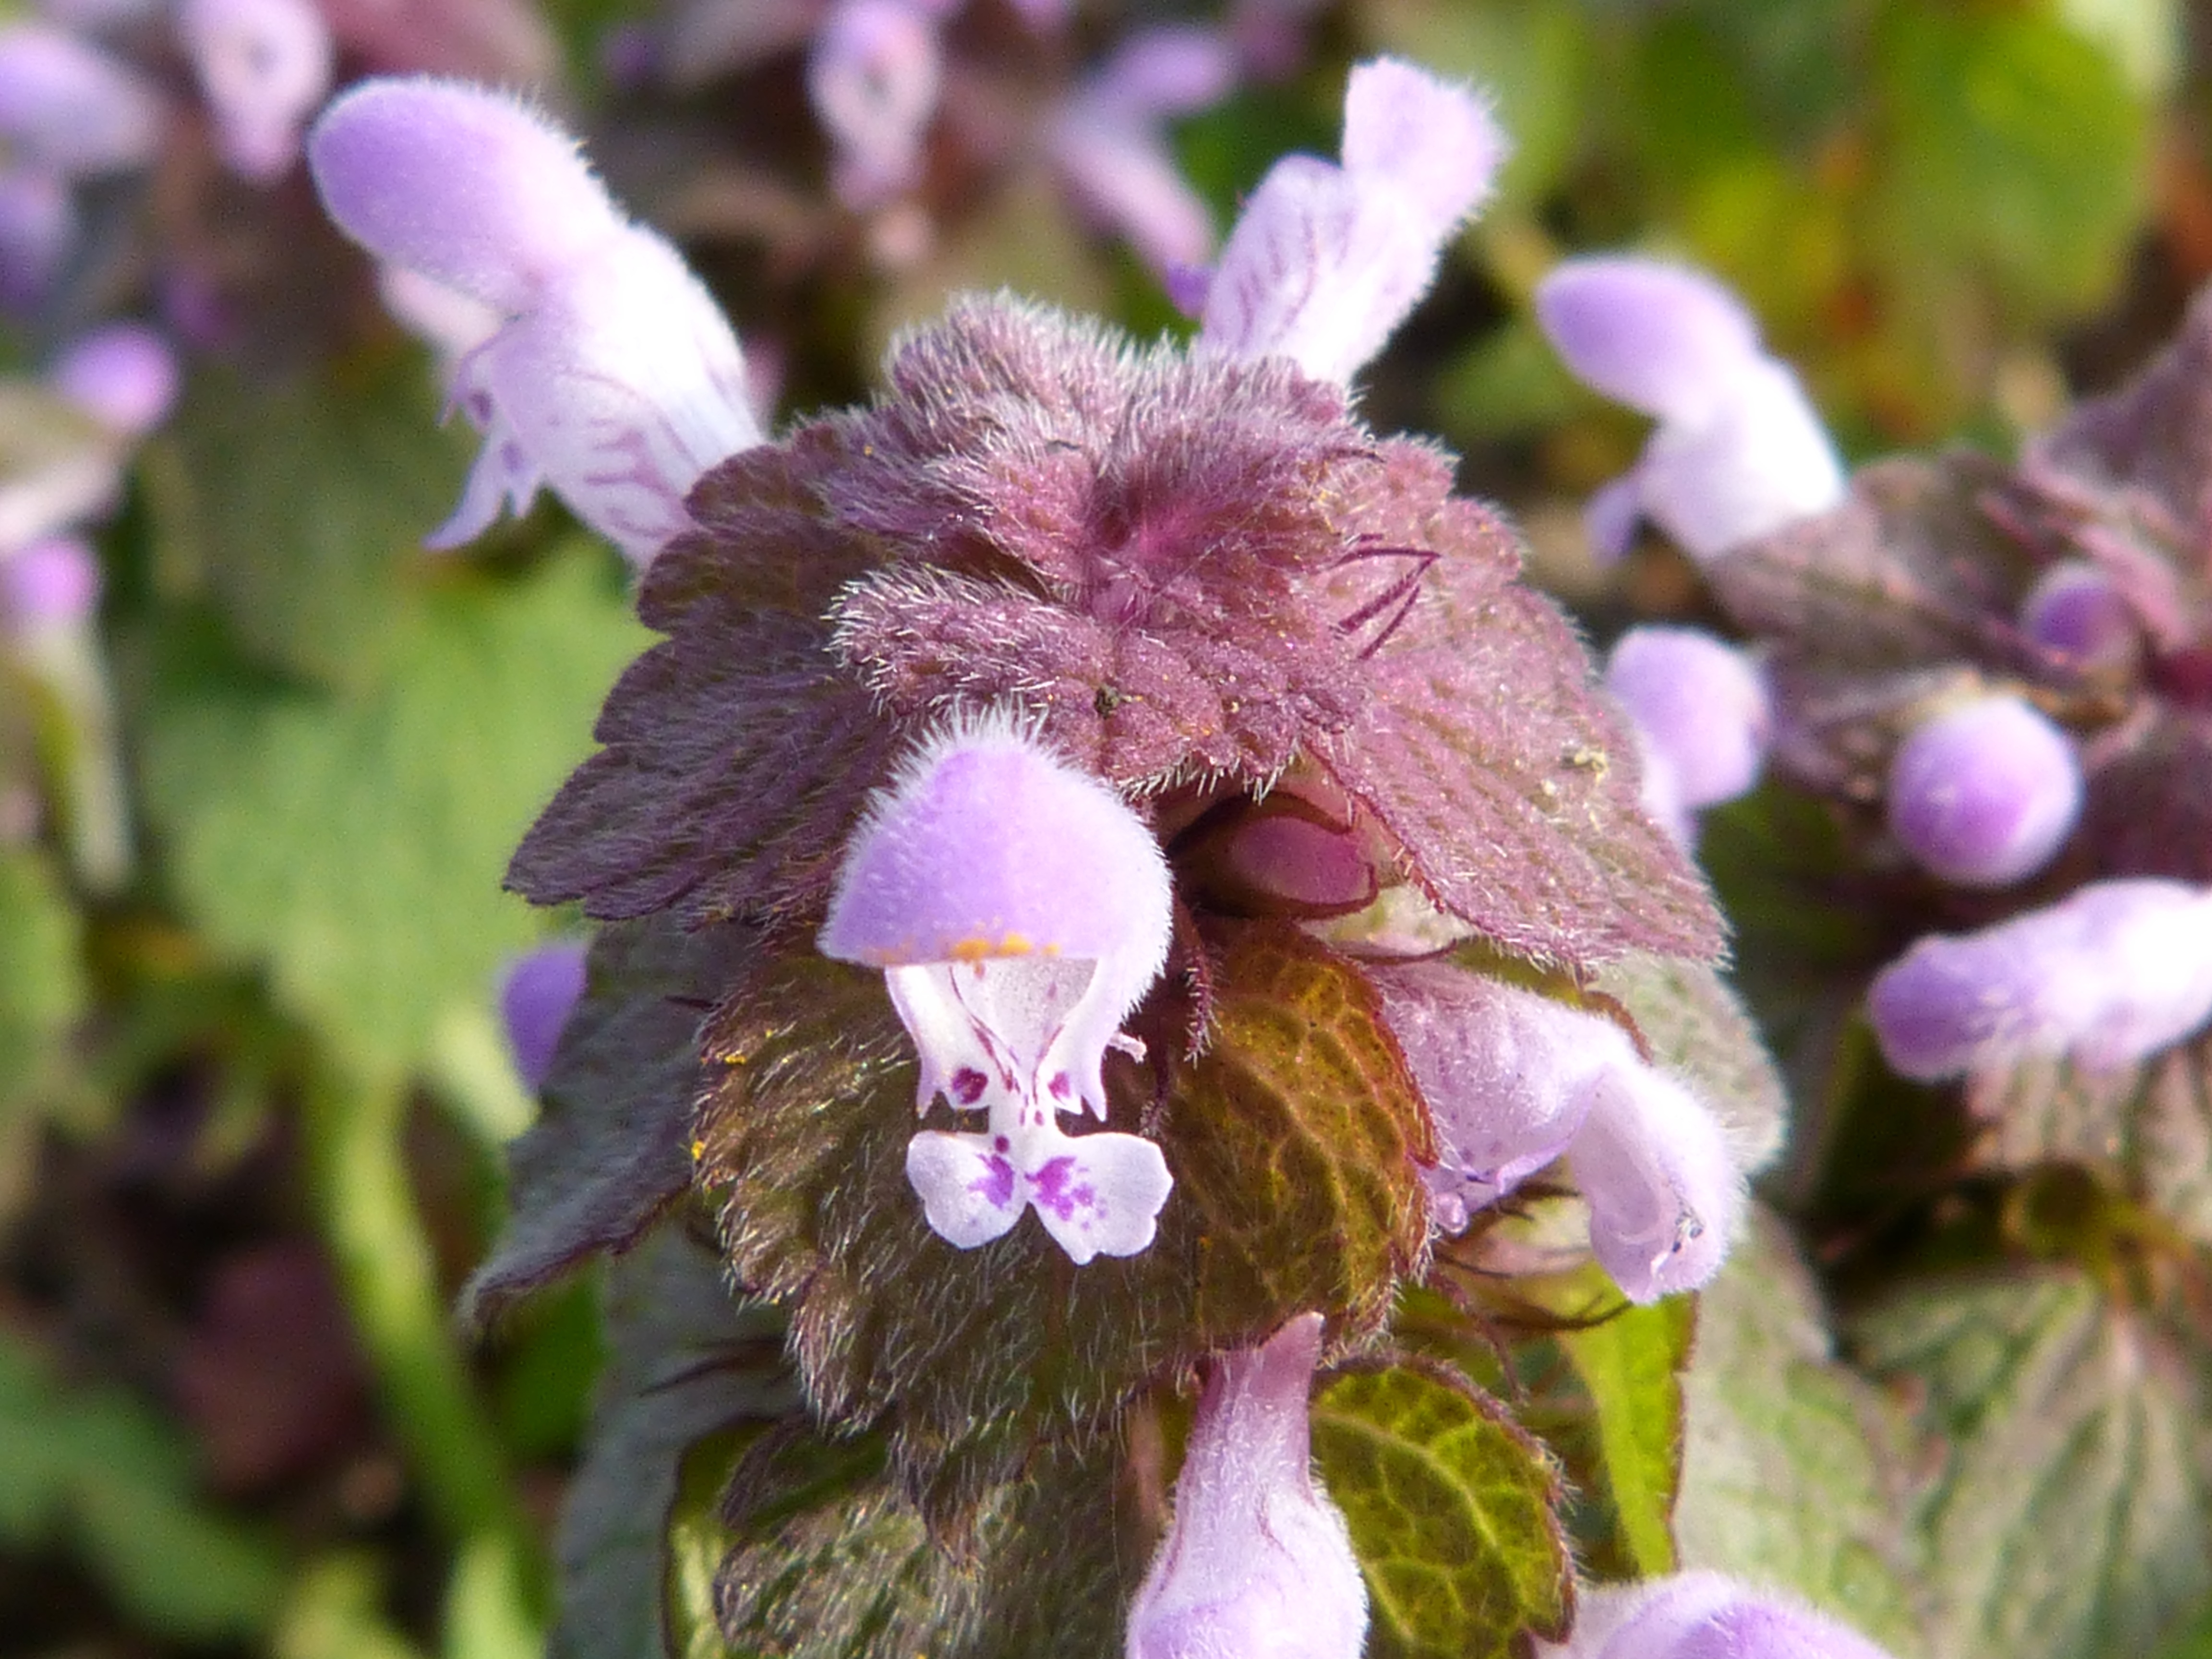
nature, blossom, plant, meadow, flower, purple, bloom, botany, flora, wildflower, weed, eye, viola, nettle, fill, flowering plant, dead nettle, lip flowering plant, land plant, violet family, nettle with blossom